Richmond, California

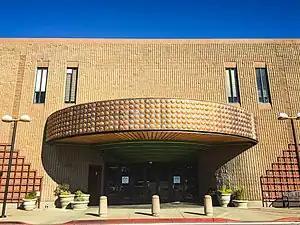
Entrance to Hilltop Mall

From 1917 and throughout the 1920s, the Ku Klux Klan was active in the city.